Aztec religion

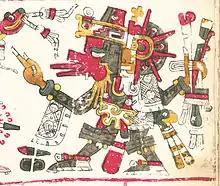
Quetzalcoatl, god of the winds and knowledge, in the Codex Borgia

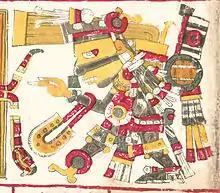
Tezcatlipoca, god of providence, in the Codex Borgia.

Religion was part of all levels of Aztec society. On the state level, religion was controlled by the Tlatoani and the high priests governing the main temples in the ceremonial precinct of the Aztec capital of Tenochtitlan. This level involved the large monthly festivals and a number of specific rituals centered around the ruler dynasty and attempted to stabilize both the political and cosmic systems. These rituals were the ones that involved a sacrifice of humans. One of these rituals was the feast of Huey Tozoztli, when the ruler himself ascended Mount Tlaloc and engaged in autosacrifice in order to petition the rains. Throughout society, each level had their own rituals and deities and played their part in the larger rituals of the community. For example, the class of Pochteca merchants were involved in the feast Tlaxochimaco, where the merchant deity would be celebrated and slaves bought on specific slave markets by long-distance traders would be sacrificed. On the feast of Ochpaniztli all commoners participated in sweeping the streets. Afterwards, they also undertook ritual bathing. The most spectacular ritual was the New Fire ceremony which took place every 52 years and involved every citizen of the Aztec realm. During this, commoners would destroy house utensils, quench all fires, and receive new fire from the bonfire on top of Mt. Huixachtlan, lit on the chest of a sacrificed person by the high priests.